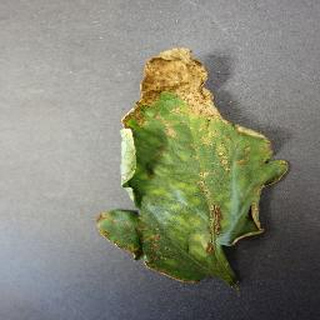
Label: tomato_bacterial_spot